Titan 23G

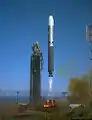
Titan 23G launches NOAA-15, 13 May 1998

The Titan 23G, Titan II(23)G, Titan 2(23)G or Titan II SLV was an American medium-lift launch vehicle derived from the LGM-25C Titan II intercontinental ballistic missile. Retired Titan II missiles were converted by Martin Marietta, into which the Glenn L. Martin Company, which built the original Titan II, had merged. It was used to carry payloads for the United States Air Force (USAF), NASA and National Oceanic and Atmospheric Administration (NOAA). Thirteen were launched from Space Launch Complex 4W (SLC-4W) at the Vandenberg Air Force Base between 1988 and 2003.